Patola Shahis

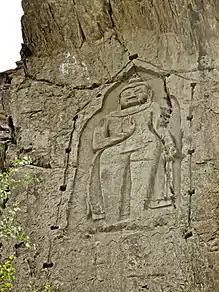
The Kargah Buddha outside of Gilgit dates from around 700 CE

According to Tang court records, in 717 and 719 respectively, delegations of a ruler of Great Palola (Baltistan) named Su-fu-she-li-ji-li-ni reached the Tang imperial court. By at least 719/720, Ladakh (Mard) became part of the Tibetan Empire. By that time, Buddhism was practiced in Baltistan, and Sanskrit was the written language. Buddhism became firmly established in the region. Great monasteries were established, with education in Sanskrit language regarding Indian religions and philosophy. Trade expanded between Ladakh and Gilgit-Baltistan. The rulers of Leh in Ladakh became increasingly influential in Balti culture and customs, and the chiefs of the region became vassals to the Ladakhis and Tibetan paramountcy.